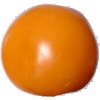
Label: Tomato Yellow 1